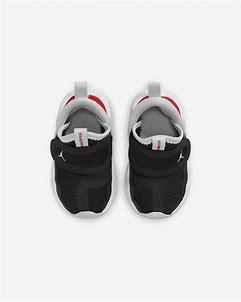
Brand: Jordan
Model: 23 7